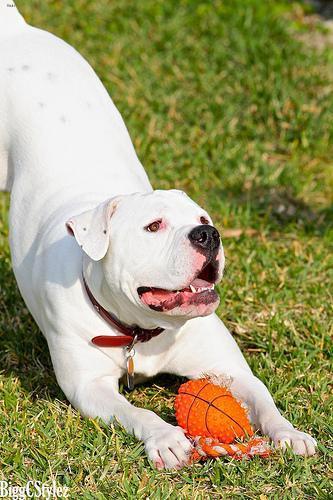
american bulldog